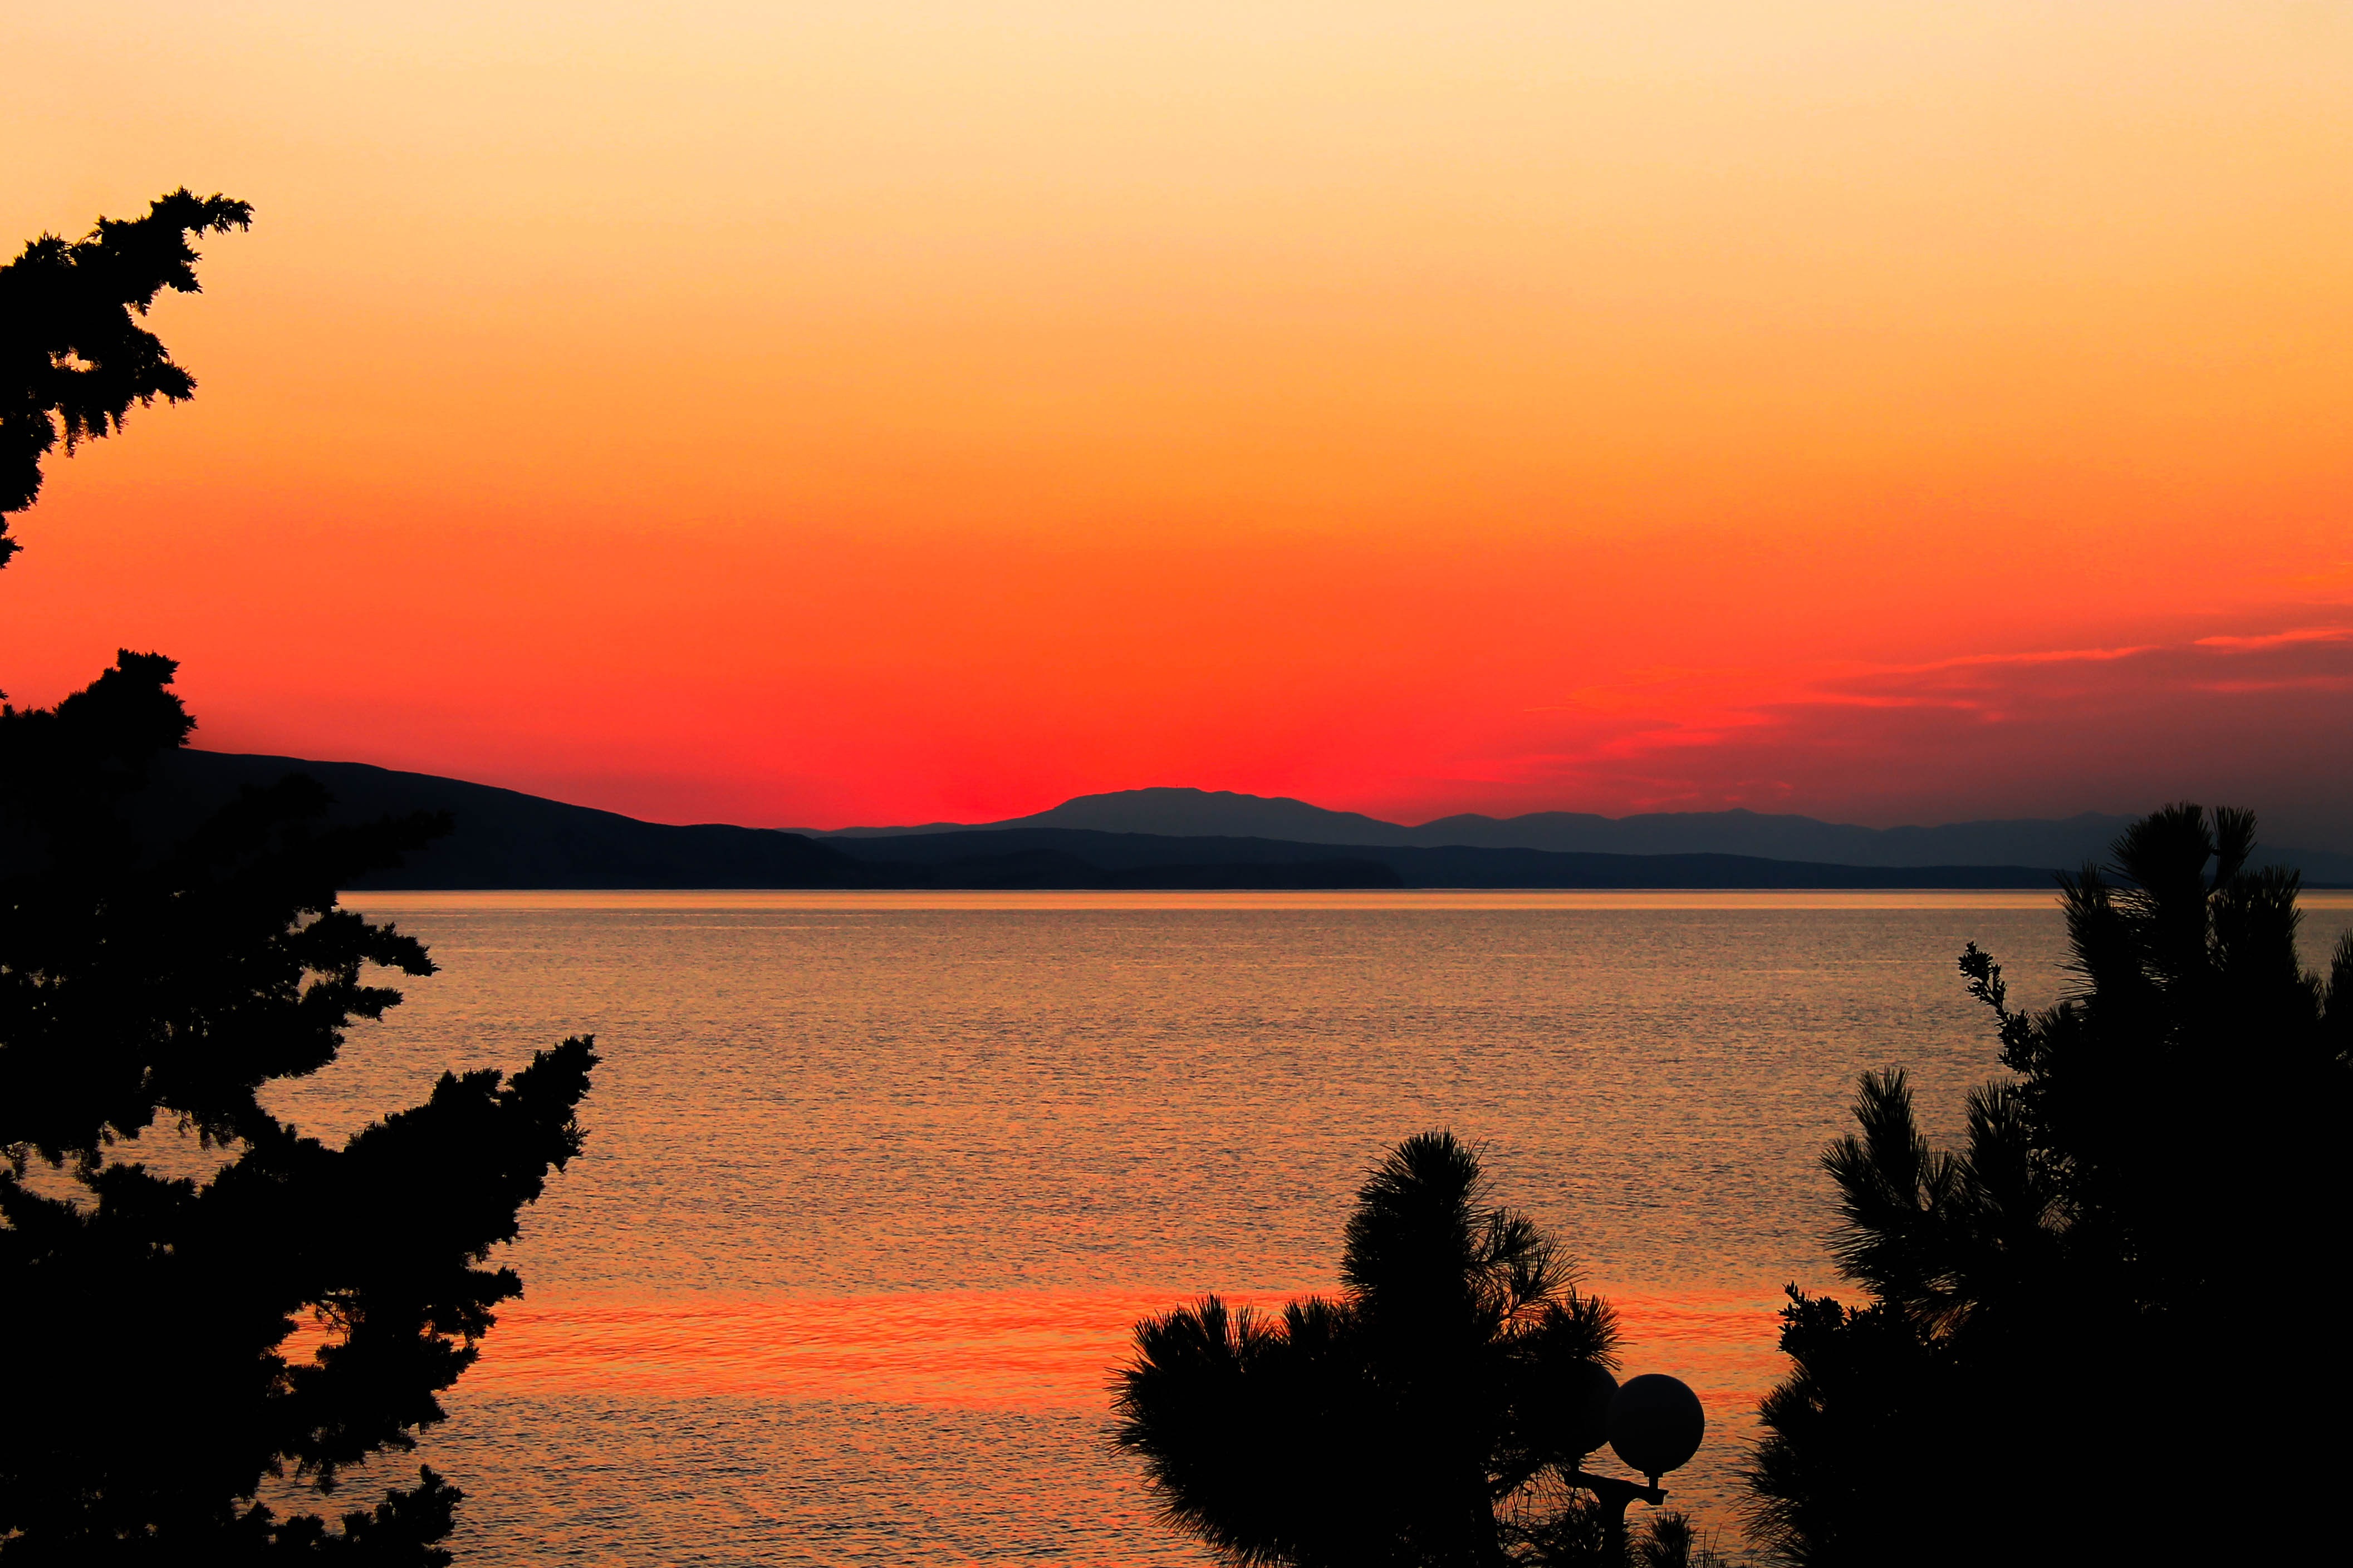
beach, sea, coast, water, nature, ocean, horizon, silhouette, cloud, sun, sunrise, sunset, sunlight, morning, dawn, dusk, evening, reflection, red, croatia, abendstimmung, afterglow, red sky at morning